The O.C. Supertones

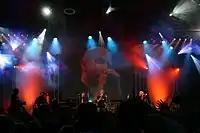
The O.C. Supertones performing in 2005

The Orange County Supertones (a.k.a. The O.C. Supertones, or simply The Supertones) were a Christian ska band from Orange County, California. The band was signed to Tooth & Nail Records and its imprint, BEC Recordings, before becoming an independent band. The band temporarily disbanded in 2005, reunited in 2010 to resume touring and recording, and permanently disbanding in 2017. The OC Supertones were one of the first widely successful Christian ska bands.